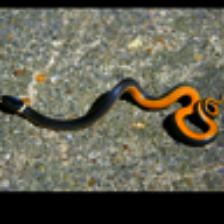
Label: NonHuman